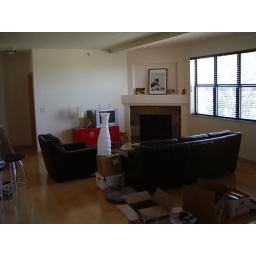
Only the couch, matching chair, pillows and table will stay in here.